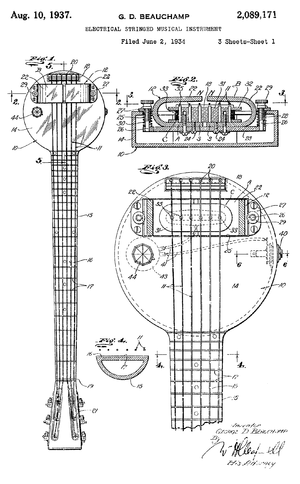
Rickenbacker est un fabricant américain de basses et de guitares acoustiques et électriques. La société est basée à Santa Ana, en Californie, où sont produits tous les instruments. Réputé pour la qualité et le prix de ces derniers, Rickenbacker est le principal fabricant de guitares aux États-Unis en volume, Fender, Gibson et les autres grandes marques américaines ayant délocalisé l'essentiel de leur production à l'étranger. L'impossibilité de s'étendre localement en raison des tarifs de l'immobilier entraîne des temps de livraisons assez longs, mais le côté artisanal qu'a voulu conserver la firme permet de présenter des instruments à la qualité et au soin de fabrication comparables à ceux d'un luthier.